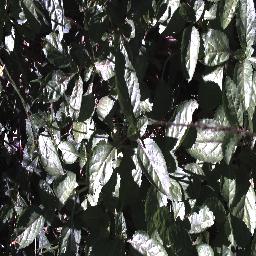
Label: snake_weed